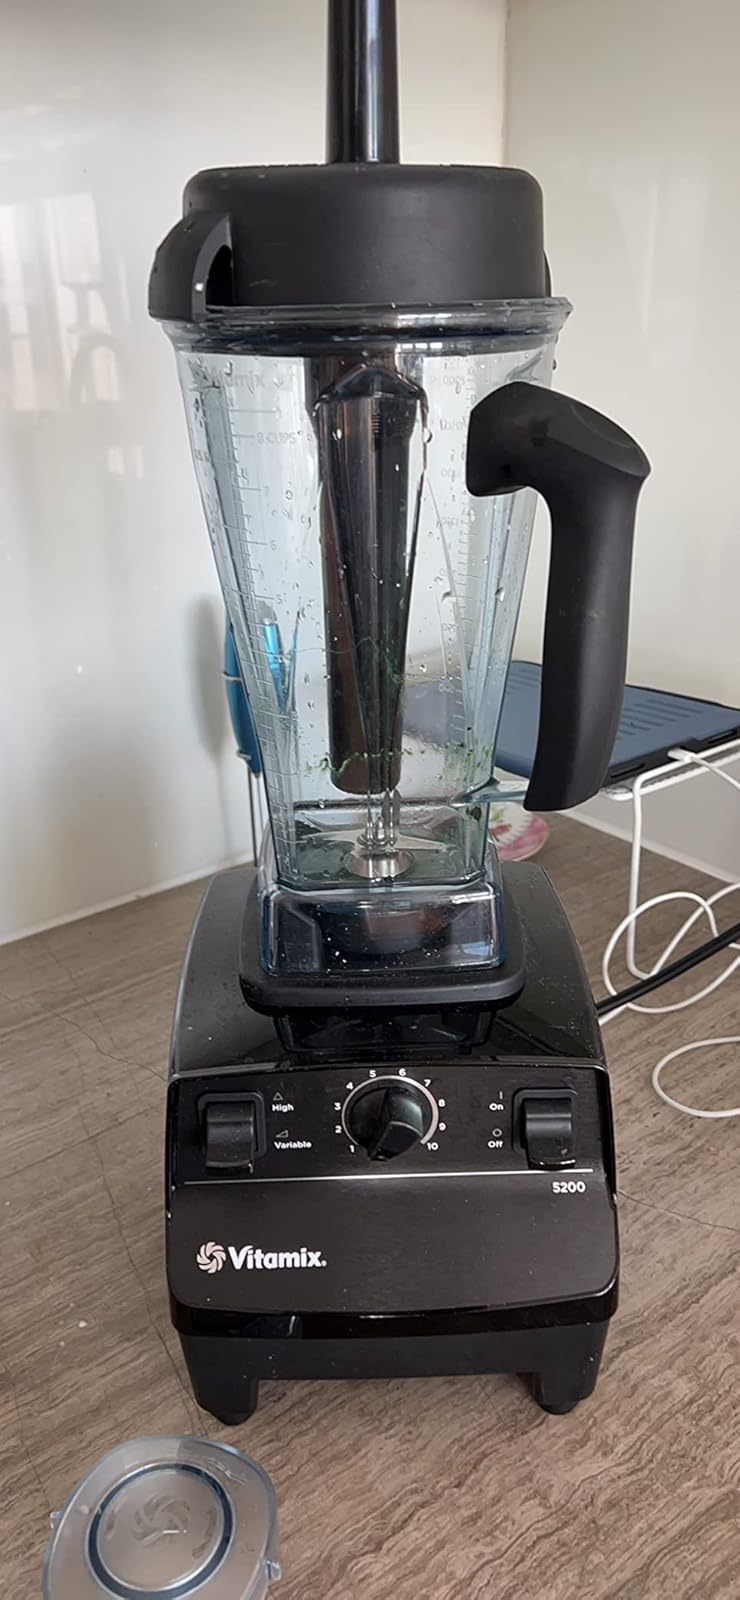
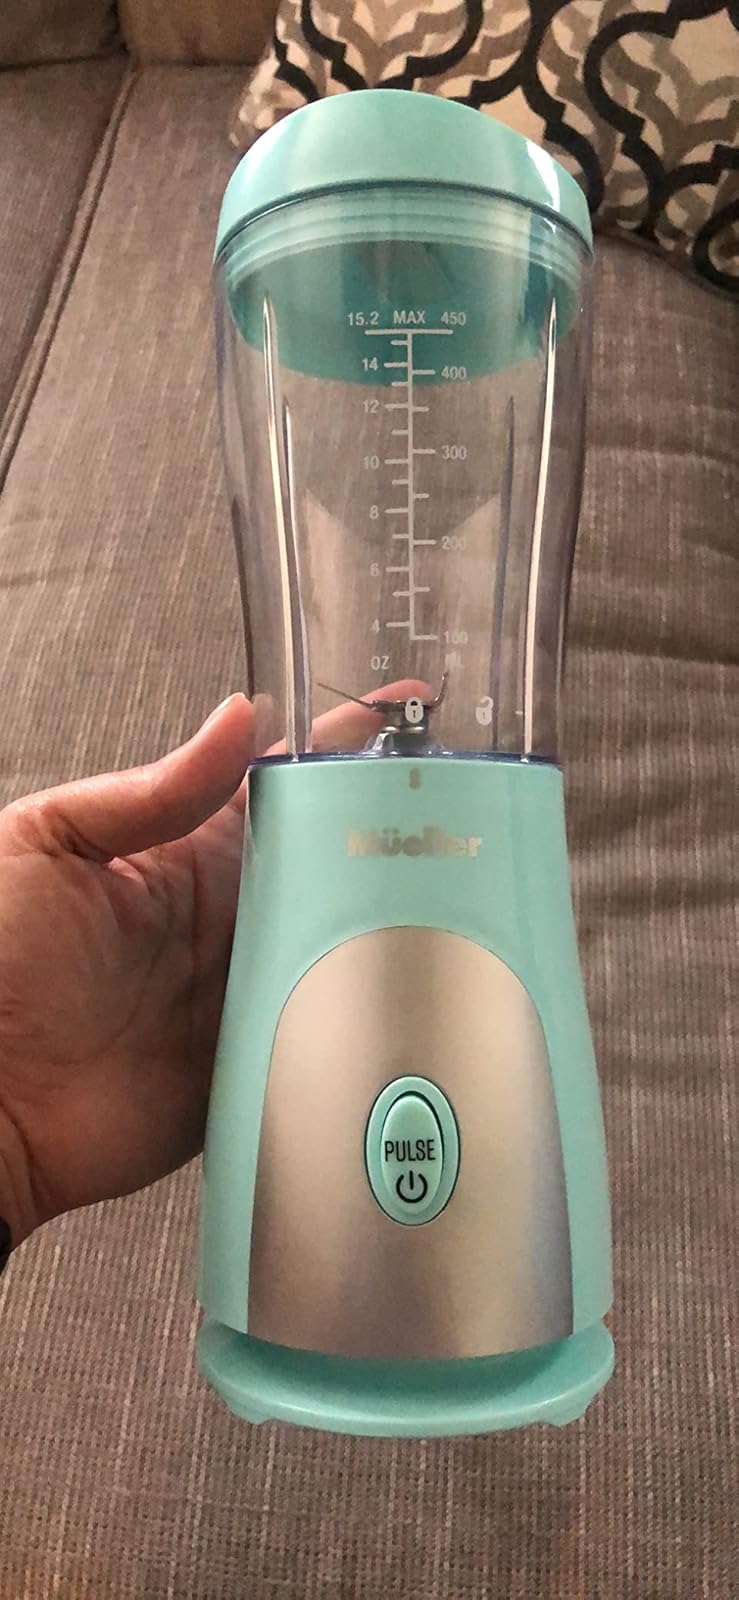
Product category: items_blender
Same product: no